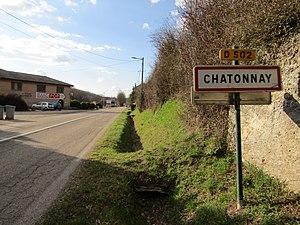
Châtonnay (entrée) en mars 2019
Châtonnay est une commune française située dans le département de l'Isère en région Auvergne-Rhône-Alpes.